Grand Uniform of the École Polytechnique

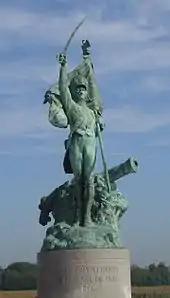
, bronze by (1914): polytechnician in full uniform fighting heroically during the Battle of Paris.

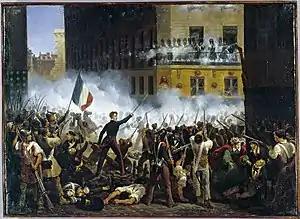
Hippolyte Lecomte, "Combat de la rue de Rohan on July 29, 1830" (1831).

The history of the Grand Uniform of the École Polytechnique reflects numerous changes, modeled on the shifts in political regimes, successive governments, and wars that have shaped France's history since the late 18th century. From the National Convention to the Fifth Republic, the Grand Uniform reflects the evolution of societal organization.